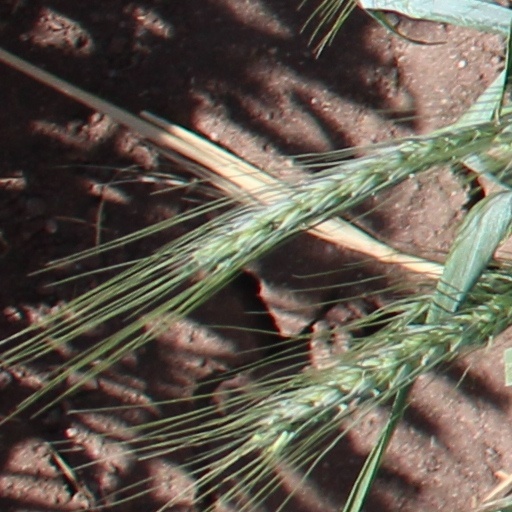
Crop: wheat